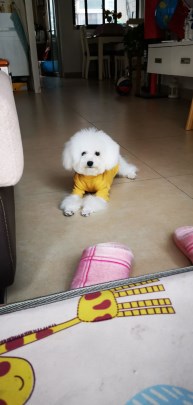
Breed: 3083-n000117-Bichon_Frise